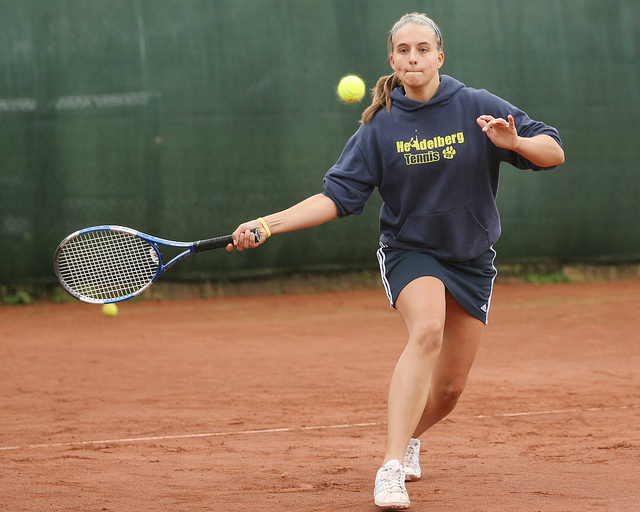
một nữ vận động viên tennis đang chuẩn bị đánh bóng